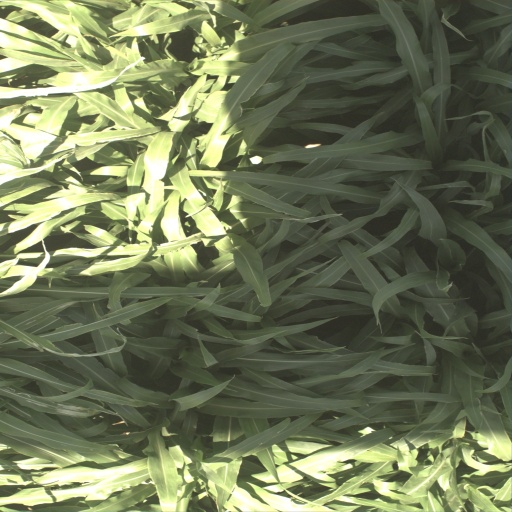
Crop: sorghum